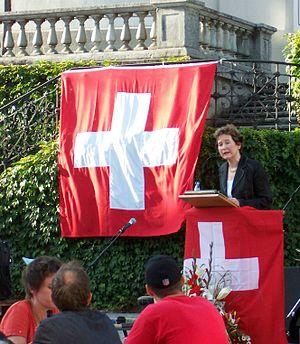
Discours du 1er août 2007 d'Elisabeth Kopp à Schwytz